Patricia Arquette

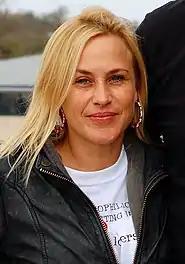
Arquette in March 2011

In January 2005, Arquette made her first transition to television with NBC's "Medium". Her role as (a fictional version of) psychic medium Allison DuBois won her an Emmy Award for Outstanding Lead Actress in 2005, as well as nominations for a Golden Globe in 2005, 2006 and 2007, a SAG Award in 2006, 2007 and 2010, and an Emmy Award in 2007. In 2009 NBC cancelled "Medium", then CBS picked the series up and it lasted another two seasons. In 2008, she provided voice work for "A Single Woman", which was panned. She did not appear in another film until 2012. "Girl in Progress", a drama directed by Patricia Riggen, marked her return; it was met with negative reviews. In 2013, she returned to television, appearing on "Boardwalk Empire" as Sally Wheet. Also in 2013, Arquette filmed the true crime drama "Electric Slide".